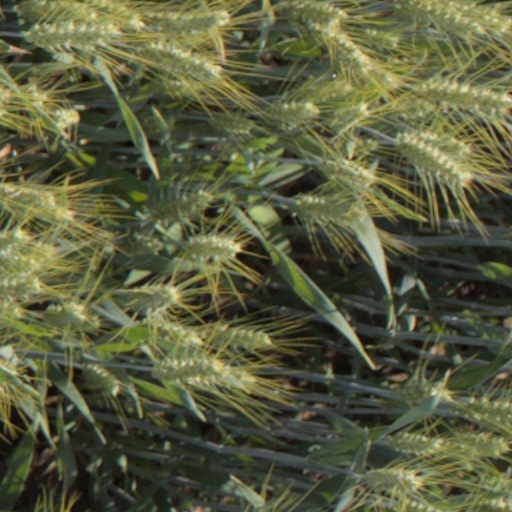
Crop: wheat